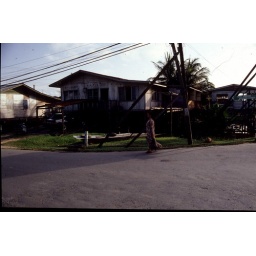
The house next door to the one with all the bottles under it.